Santiago

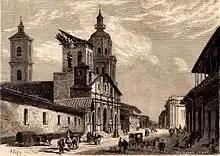
A Jesuit Church in Santiago in 1857, by Charles Barbant and Son for "Le Monde Illustré".

With the end of the war, Bernardo O'Higgins was accepted as Supreme Director and, like his father, undertook several important projects for the city. During the Patria Nueva era, previously closed institutions were reopened. The General Cemetery was inaugurated, work on the San Carlos Canal was completed, and the drying riverbed in the south arm of the Mapocho River, known as La Cañada, which had been used as a landfill for some time, was transformed into an avenue now known as the Alameda de las Delicias.